Shakers

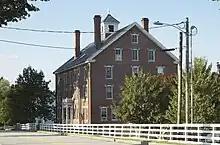
The dwelling house at Sabbathday Lake Shaker Village, the only active Shaker community, located in New Gloucester, Maine

The Shakers composed thousands of songs, and also created many dances; both were an important part of the Shaker worship services. In Shaker society, a spiritual "gift" could also be a musical revelation, and they considered it important to record musical inspirations as they occurred.